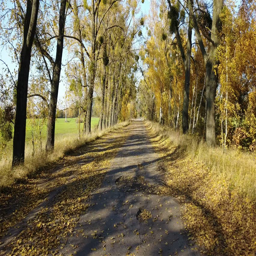
the road in the yellow autumn forest with alley and boy ride on a scooter